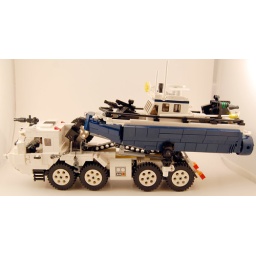
Pics of the truck and boat by themselves are also available in my photostream.